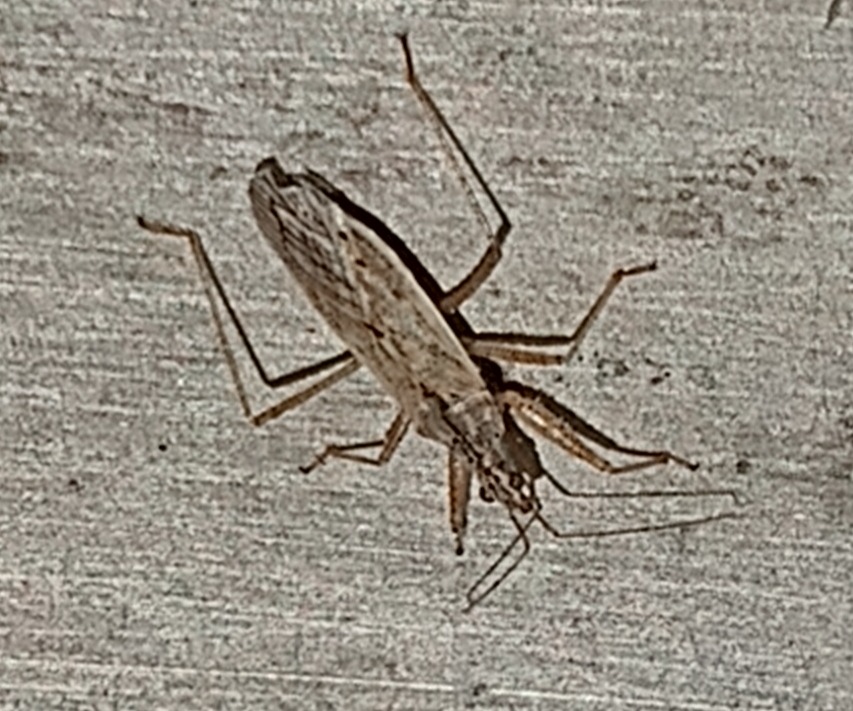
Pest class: predators